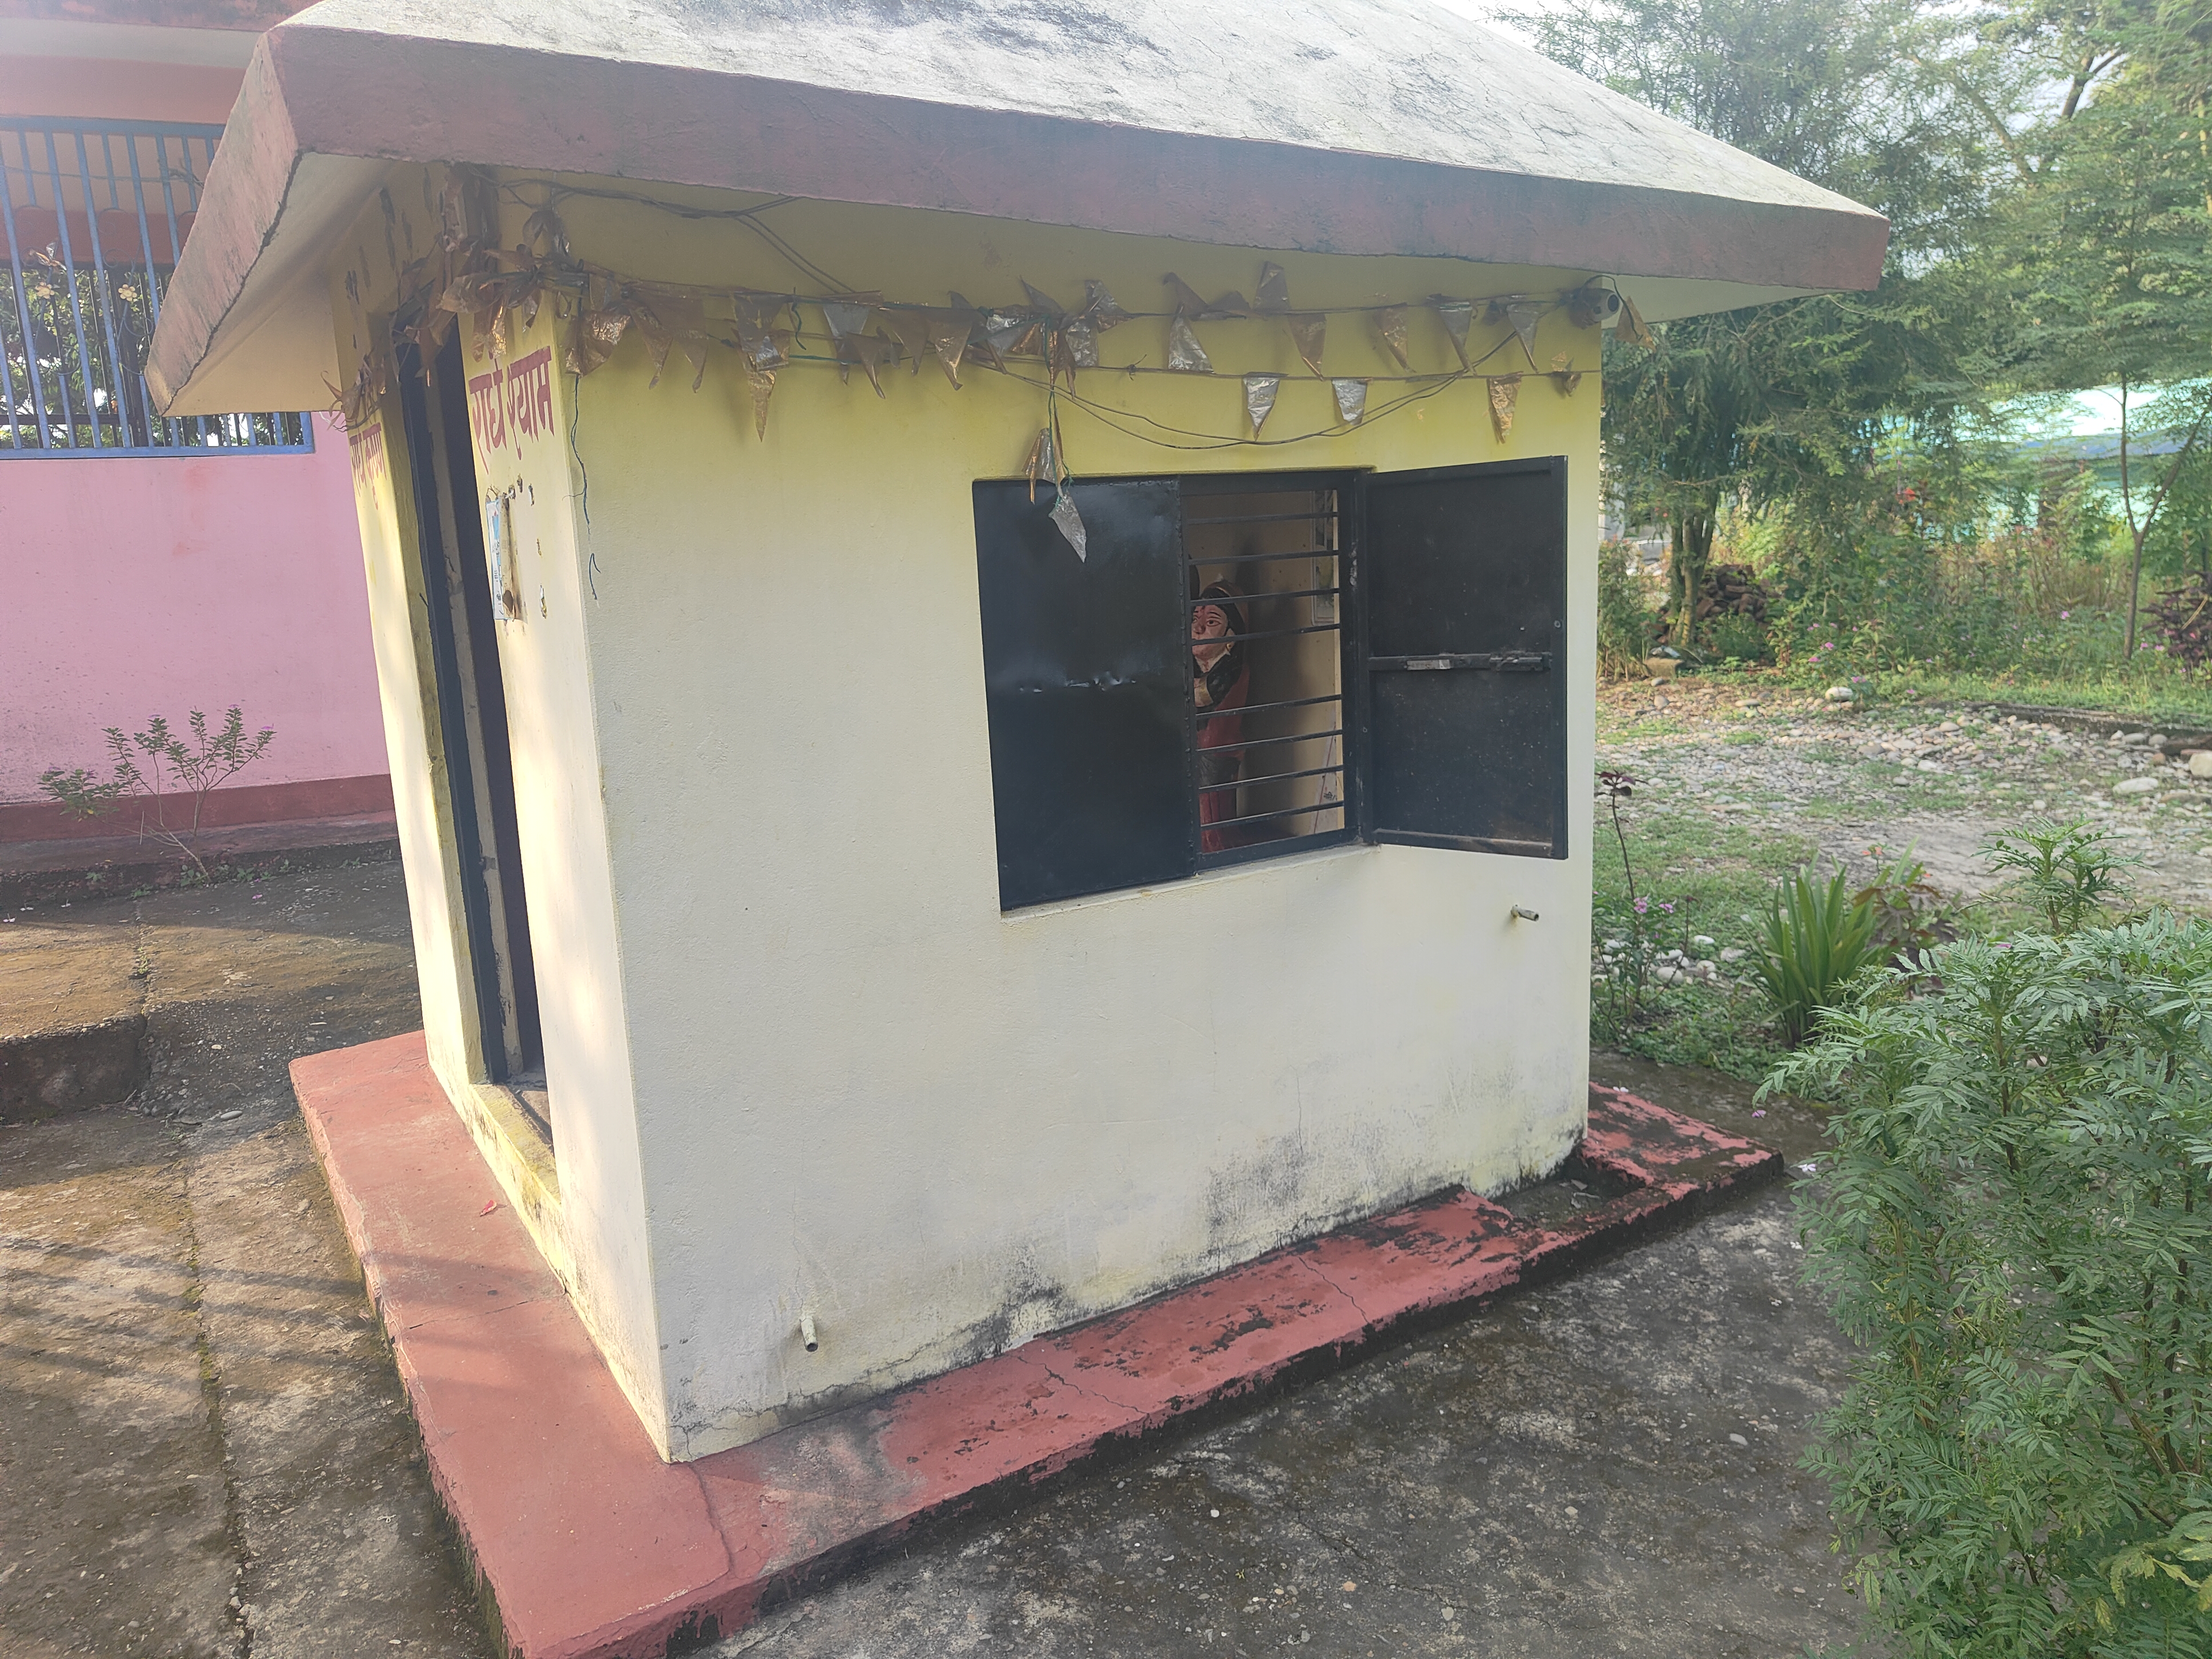
Heritage site: Bijayanagar_Gadesh_Mandir